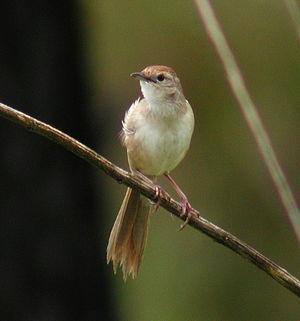
Cincloramphus est un genre de passereaux de la famille des Locustellidae. Il regroupe onze espèces de mégalures.